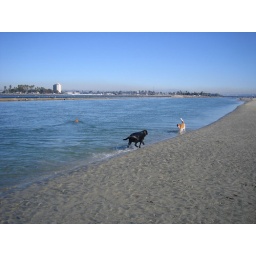
The three at the dog beach in San Diego - Apple is swimming out for the ball